Waterloo, Nova Scotia

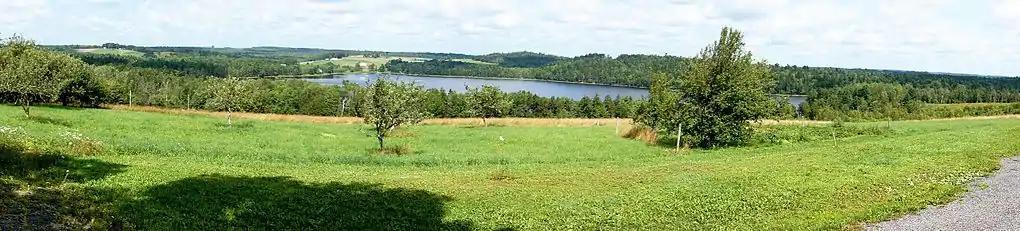
Overlooking Frederick Lake from the Isaac Wile Hill. The Allan Wile Hill is on left horizon and the William Wile Hill is just left of center. Allen was the son of Isaac and William was Isaac's brother.

The most broken-down gravestone in the Waterloo Cemetery is that of Susanna E. Fiendel Wile (1786–1878). She was the wife of Andrew Wile, Sr. (1758–1832). Her gravestone shows a recorded age of 92 years, 8 months. The presence of her grave is a significant link to the 18th century when the town of Lunenburg was a fledgling community and Bridgewater was only an idea. Susanna was the second wife of Andrew Wile Sr., who was the first of two sons born to Johann (John) Friederich [Frederick] Weil [Wile], the progenitor of the Wiles of Nova Scotia. This Johann Friederich Weil came from Lützellinden, Germany, today a suburb of Gießen, a city in North Hesse. Andrew's oldest son (from his first wife Regina Gertzen, today "Getson") John Frederick, built the second house built in Bridgewater along with his brother Garrett, and framed by John Vienot (DesBrisay, 1895). With the passing of Regina Getson, Andrew Sr. at 46, married Susanna E. Fiendel who was 19. She became the stepmother of the 6 of Andrew's 11 previous children who were still living, two of whom were older than Susannah. Susanna had ten more children of her own (research seems to indicate 11 children). It was her step-grandsons, Absalom and Henry who were granted the land in Montreal Settlement. It was her sons Michael, William, and Isaac who settled near Waterloo calling the area Waterloo Settlement, likely closely associated with their brother George's nearby location of Waterloo, today where the junction of the Waterloo Rd and the Trunk 201 are located. Her grandson Dean Wile started the Wile Carding Mill in Bridgewater and also donated the land for Brookside Cemetery in Bridgewater. The presence of Susannah Fiendel Wile's grave in the Waterloo Cemetery indicates that she may have spent her last years with her sons and their families in Waterloo Settlement instead of in Wileville where her husband Andrew Sr. and she had lived together. Church records and headstones show that Susannah was buried in the same Waterloo Cemetery as her step-son Philip, and her sons, George, Michael, William, David, and Isaac.